Berry Gordy

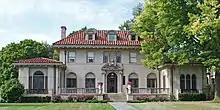
Berry Gordy House, known as the Motown mansion, in Detroit's Boston-Edison Historic District

Gordy's gift for identifying and bringing together musical talent, along with the careful management of his artists' public image, made Motown a major national and then international success. Over the next decade, he signed such artists as the Supremes, Marvin Gaye, the Temptations, Jimmy Ruffin, the Contours, the Four Tops, Gladys Knight & the Pips, the Commodores, the Velvelettes, Martha and the Vandellas, Stevie Wonder and the Jackson 5. Though he also signed some white acts to the label (Rare Earth and Rustix, via the Rare Earth label), Gordy mainly promoted African-American artists but carefully controlled their public image, dress, manners and choreography for across-the-board appeal.